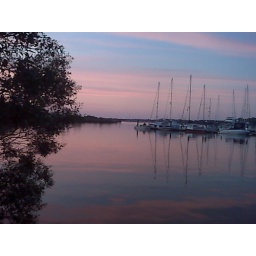
The sky and the water in hamony with the setting sun.